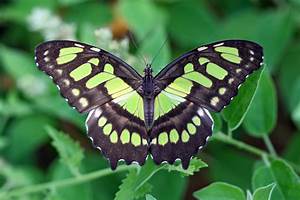
Label: farfalla